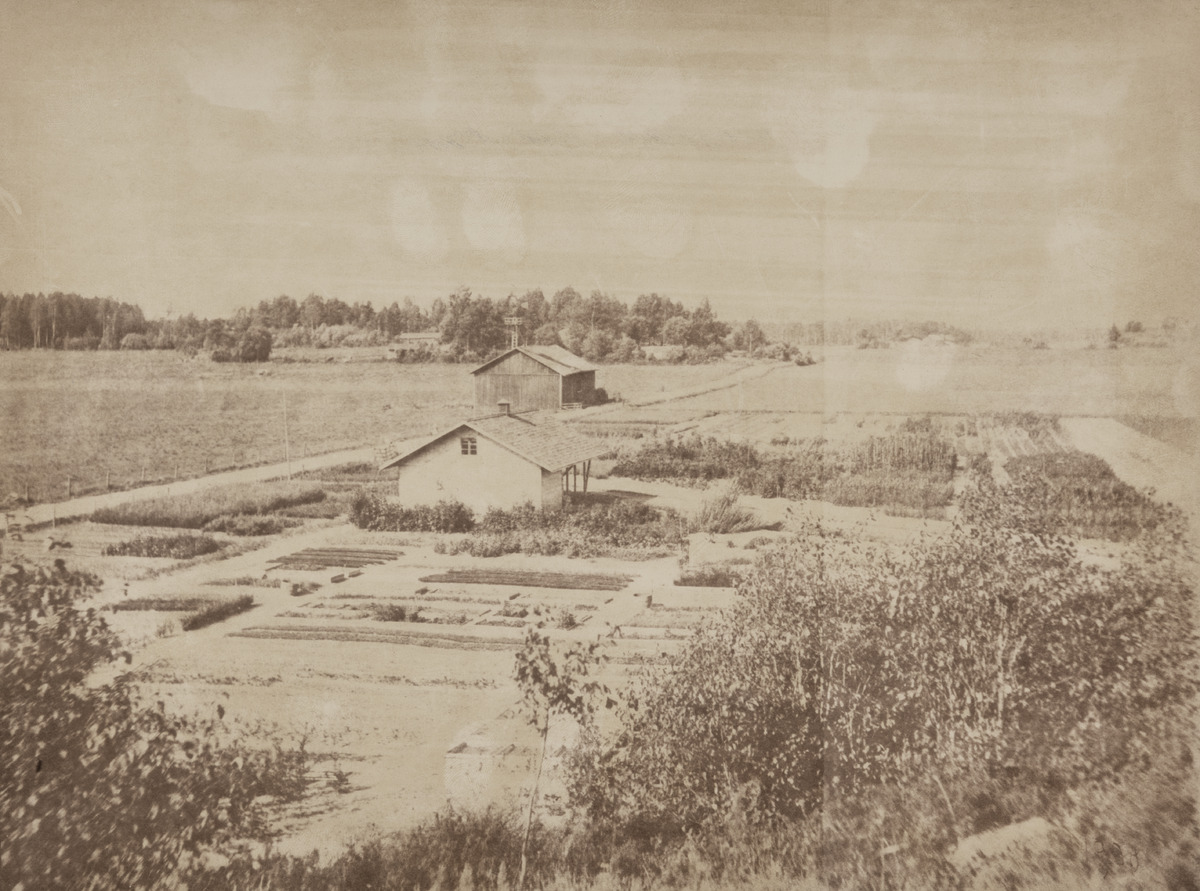
Tuomarinkylän kartanon taimitarhaa
sisällön kuvaus: Tuomarinkylän kartanon taimitarhaa. mustavalkoinen
Ajankohta: kuvausaika 1908
Paikka: Suomi, Uusimaa, Helsinki, Tuomarinkylä Helsinki, Tuomarinkartano Helsinki, Tuomarinkartano
Aiheet: kartanot, pellot, taimitarhat, puutarhanhoito